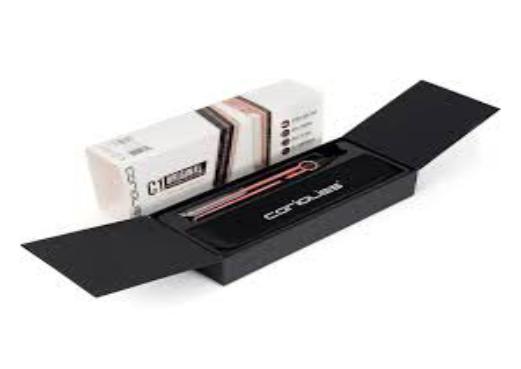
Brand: corioliss
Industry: Necessities